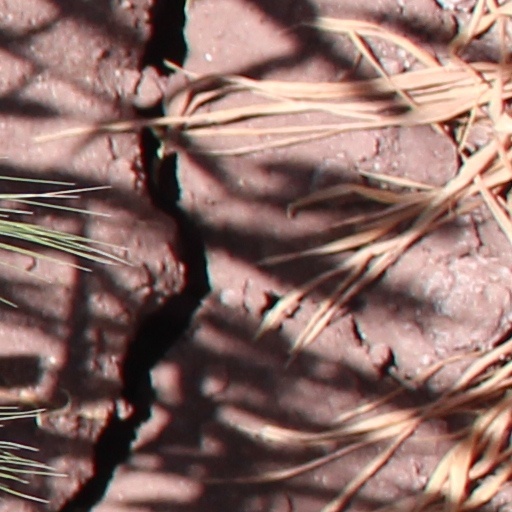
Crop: wheat